Attila Grandpierre

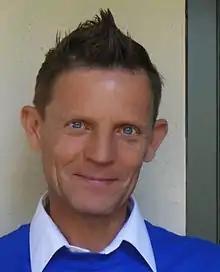
At Chapman University in 2011

Attila Grandpierre (born 4 July 1951) is a Hungarian musician, astrophysicist, physicist, self-taught historian, writer and poet. He is best known as leader/vocalist of the Galloping Coroners, an original shamanic music band.